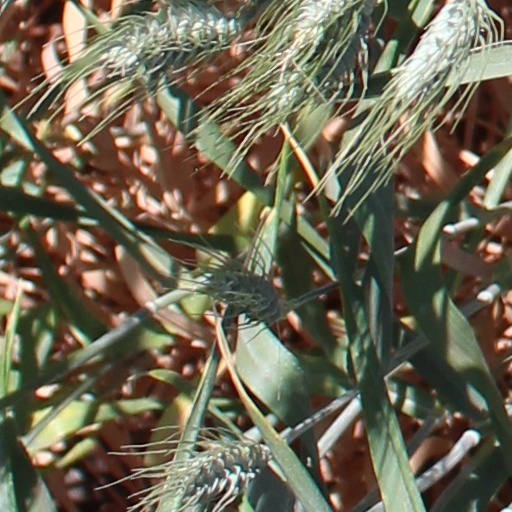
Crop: wheat